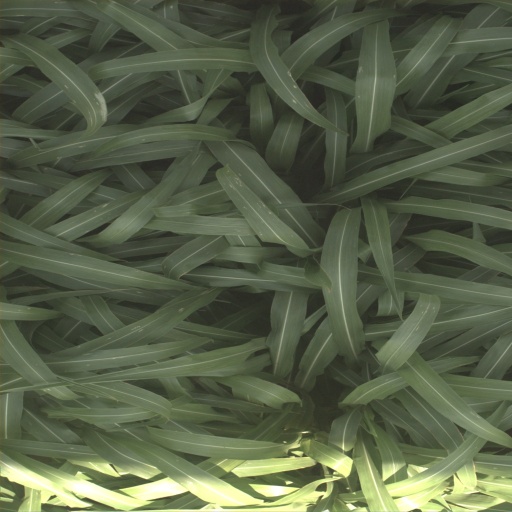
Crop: sorghum